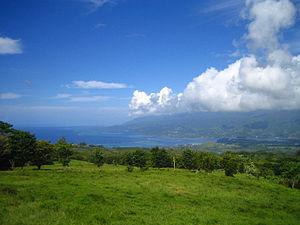
Taravao vue sur Tahiti Nui
Tahiti est une île de la Polynésie française située dans le Sud de l'océan Pacifique. Elle fait partie du groupe des îles du Vent et de l'archipel de la Société. Cette île haute et montagneuse, d'origine volcanique, est entourée d'un récif de corail. L'île est composée de deux parties — Tahiti Nui, la plus importante, et Tahiti Iti également appelée la Presqu'île, reliées entre elles par l'isthme de Taravao.
Taravao est une ville et un lieu dit de la commune associée de Afaahiti à Taiarapu-Est, en Polynésie française. Elle est située au sud-est de l'île de Tahiti, à peu près à l'opposé de Papeete.
Cet article vise à donner une liste exhaustive des colonies et possessions françaises au cours de l'Histoire, quel que soit leur statut.